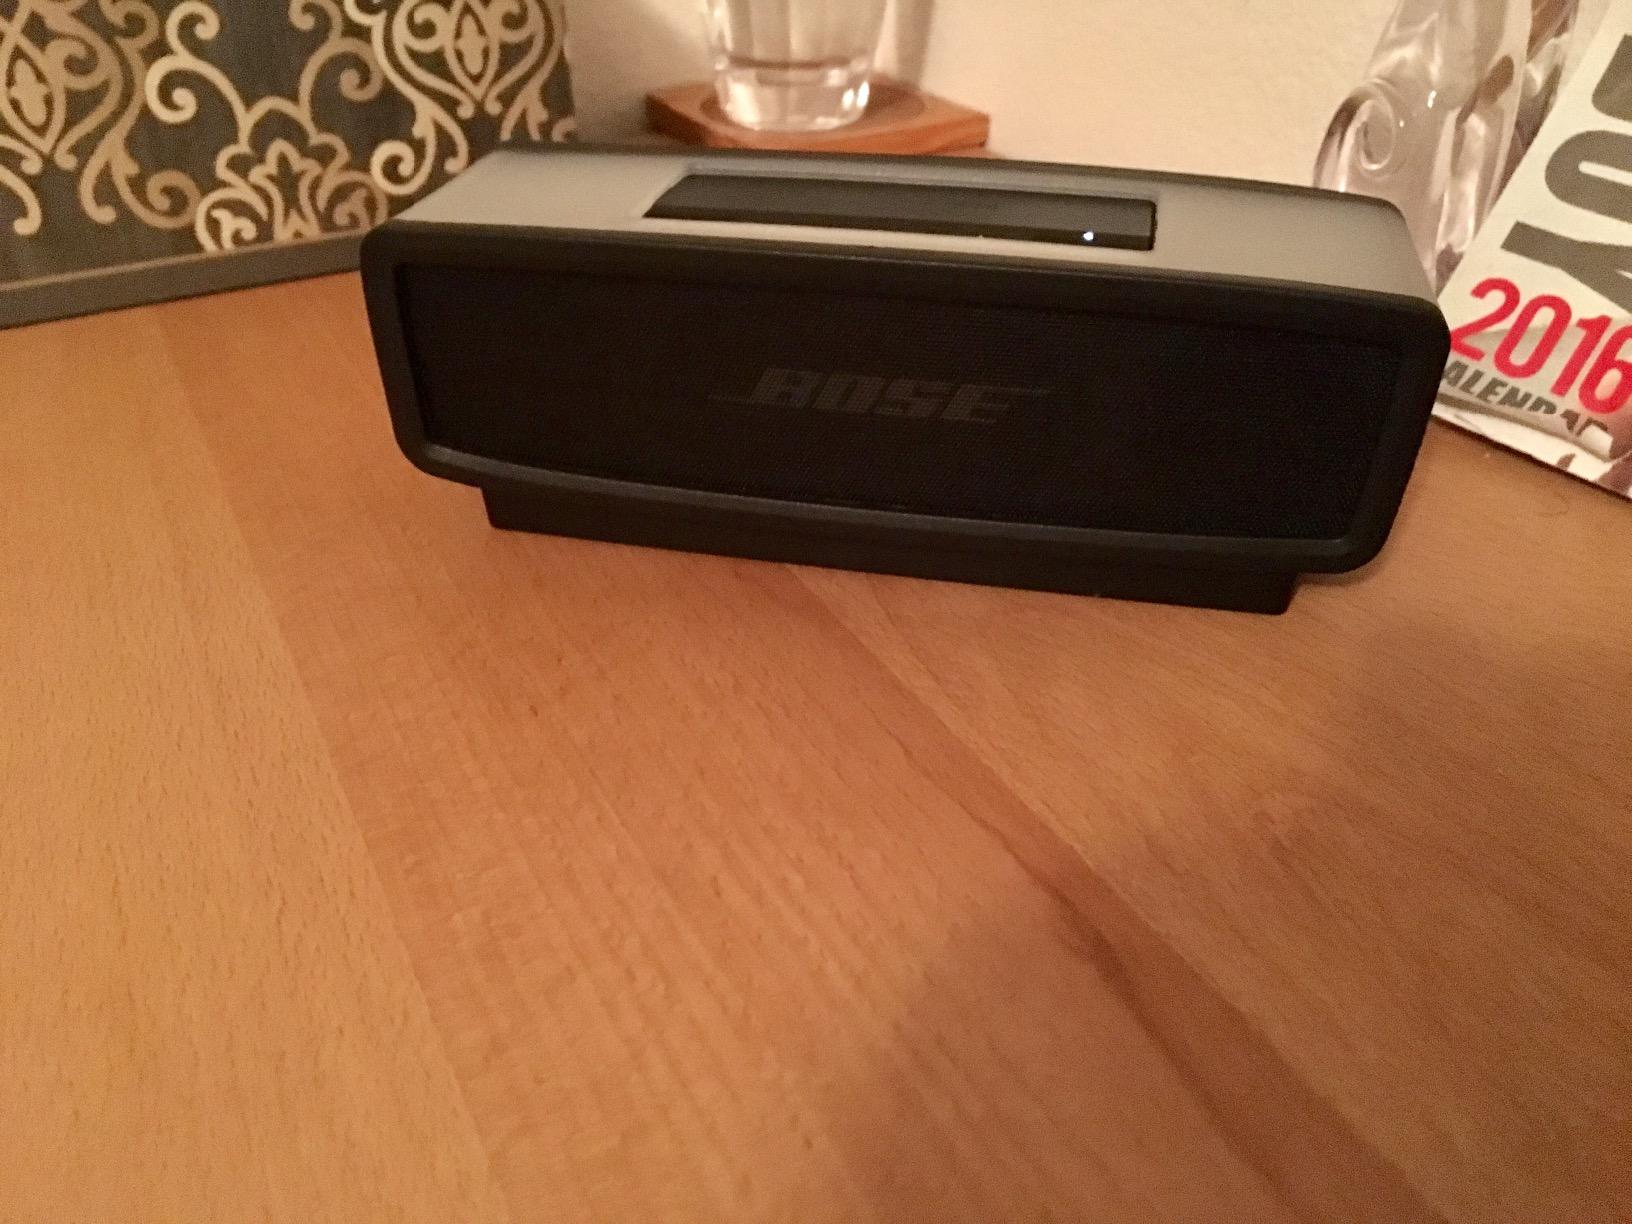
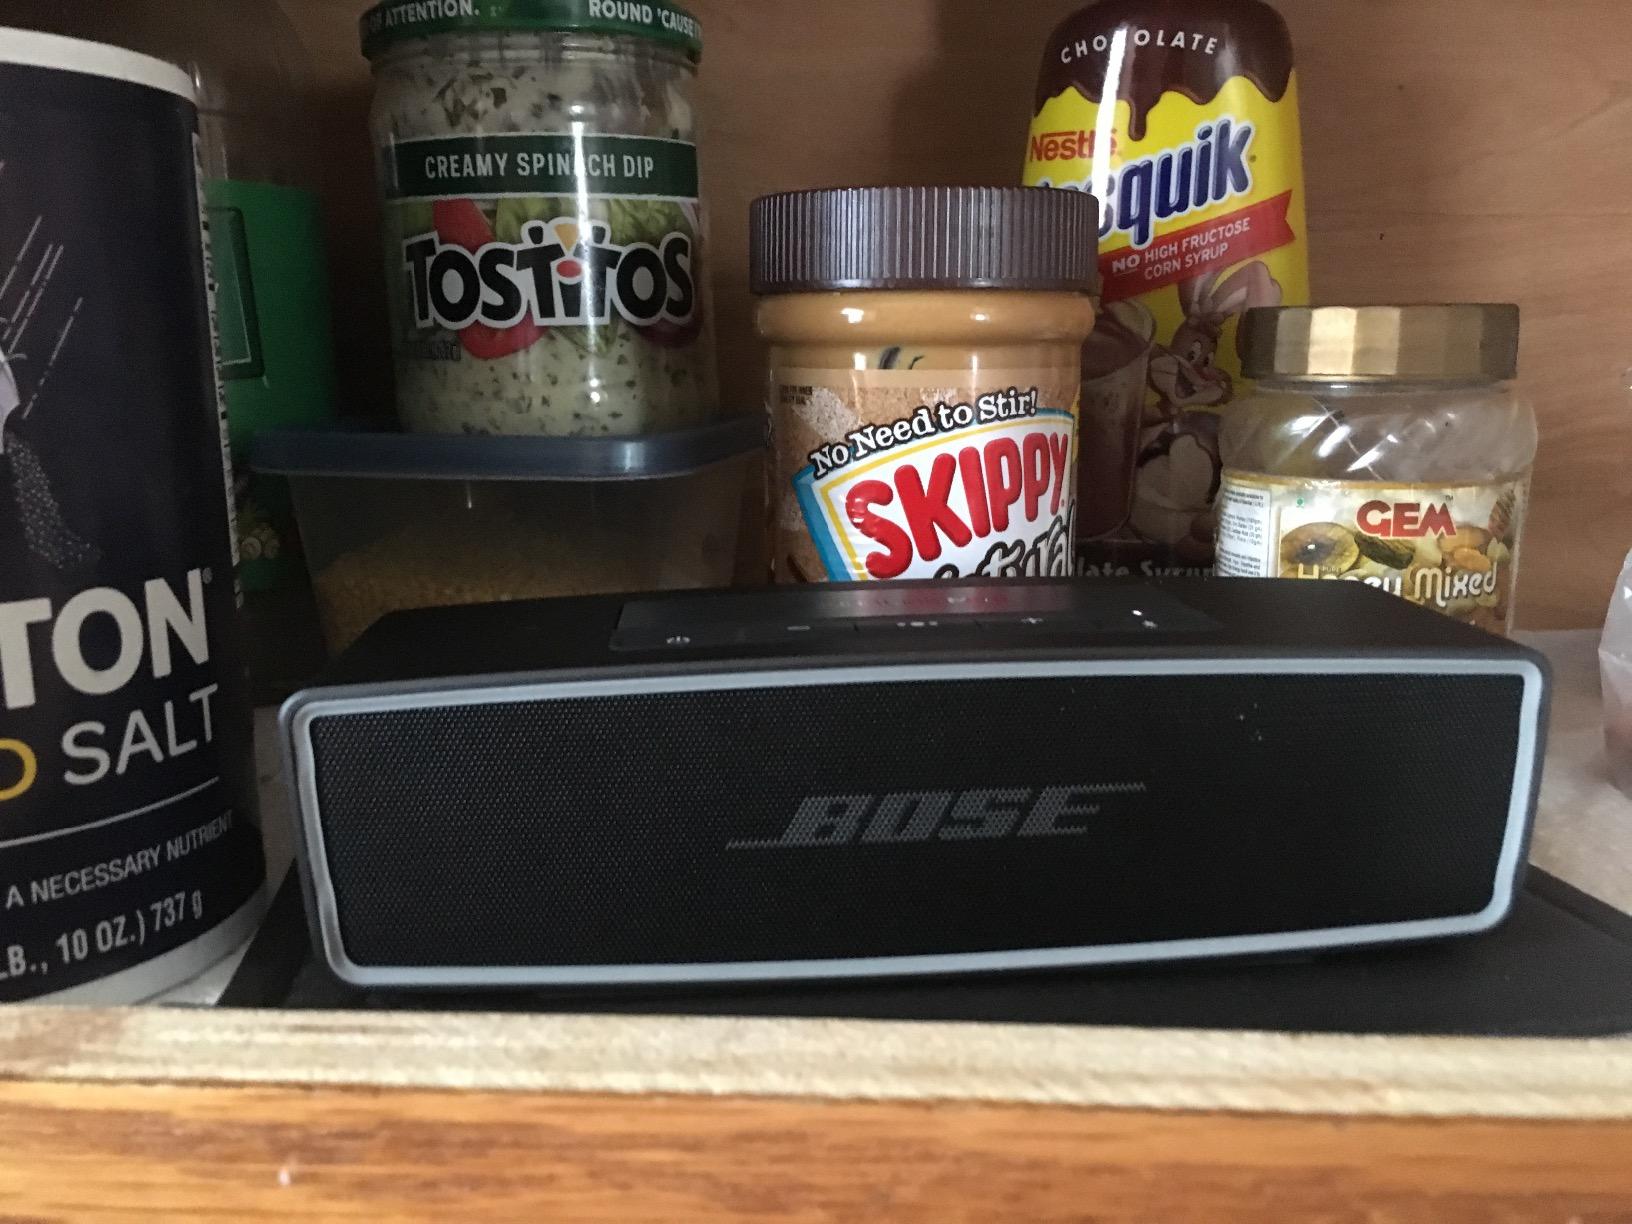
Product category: speaker
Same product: yes